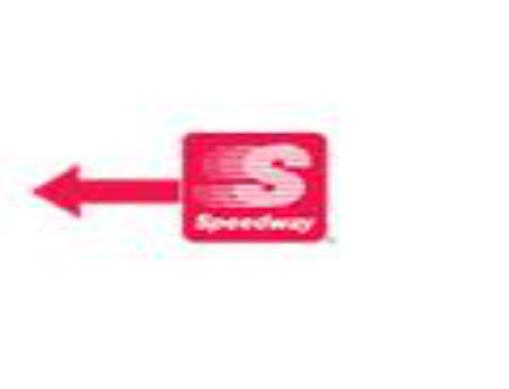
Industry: Transportation